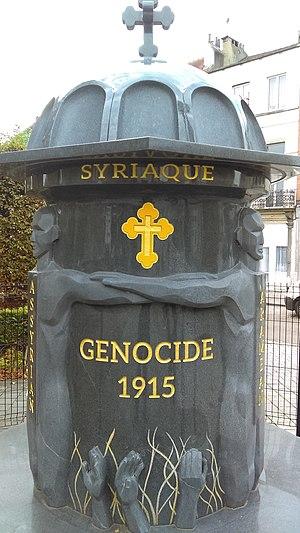
Le génocide assyrien ou araméen / chaldéen / syriaque est le meurtre en masse de la population « assyrienne » de l'Empire ottoman lors de la Première Guerre mondiale. La population assyrienne du Nord de la Mésopotamie a été déplacée de force et massacrée par les forces ottomanes entre 1914 et 1920.